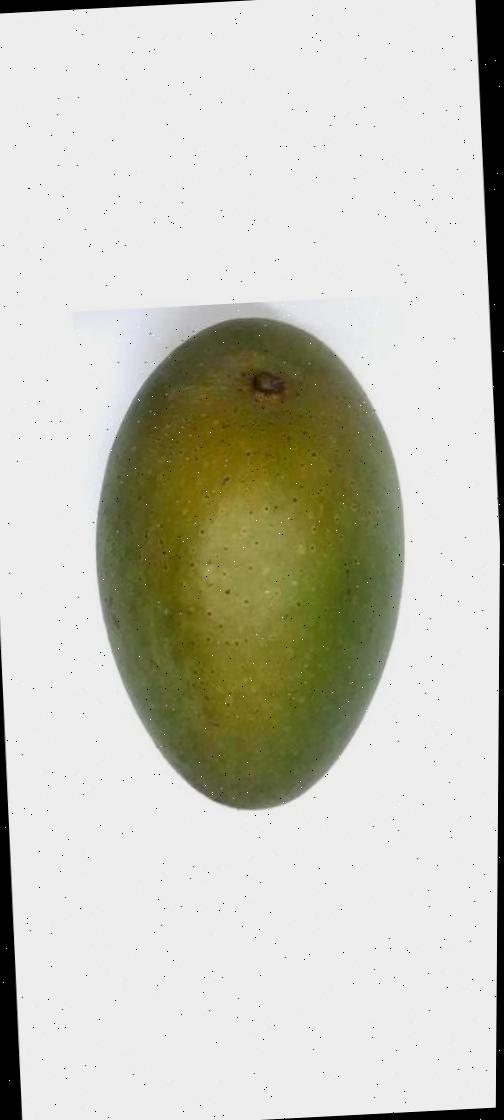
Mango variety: Ashshina Zhinuk